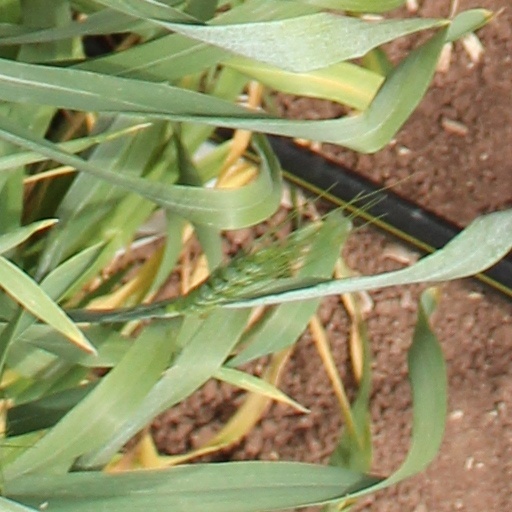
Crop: wheat